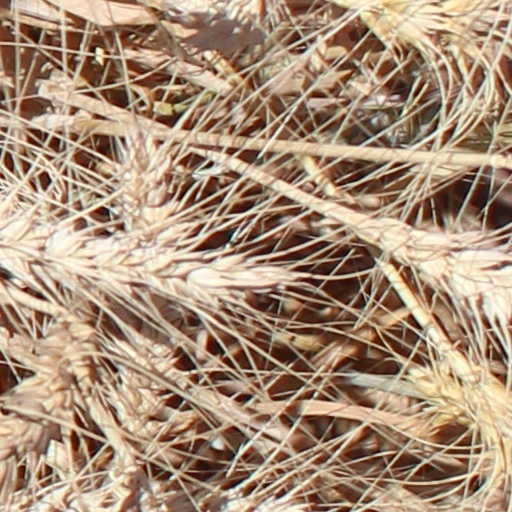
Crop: wheat